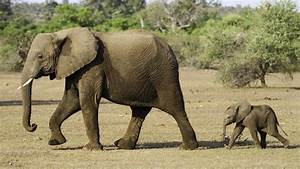
Label: elefante